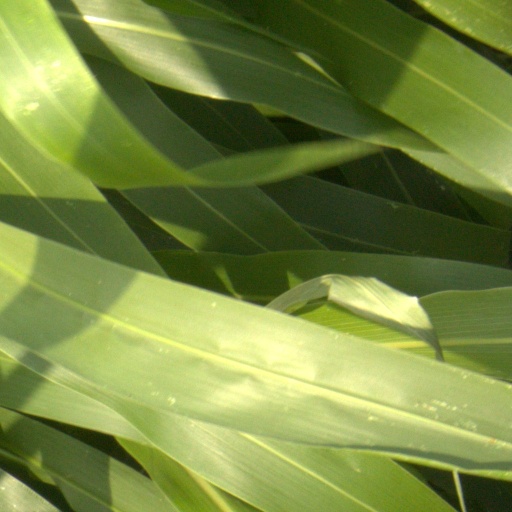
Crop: sorghum